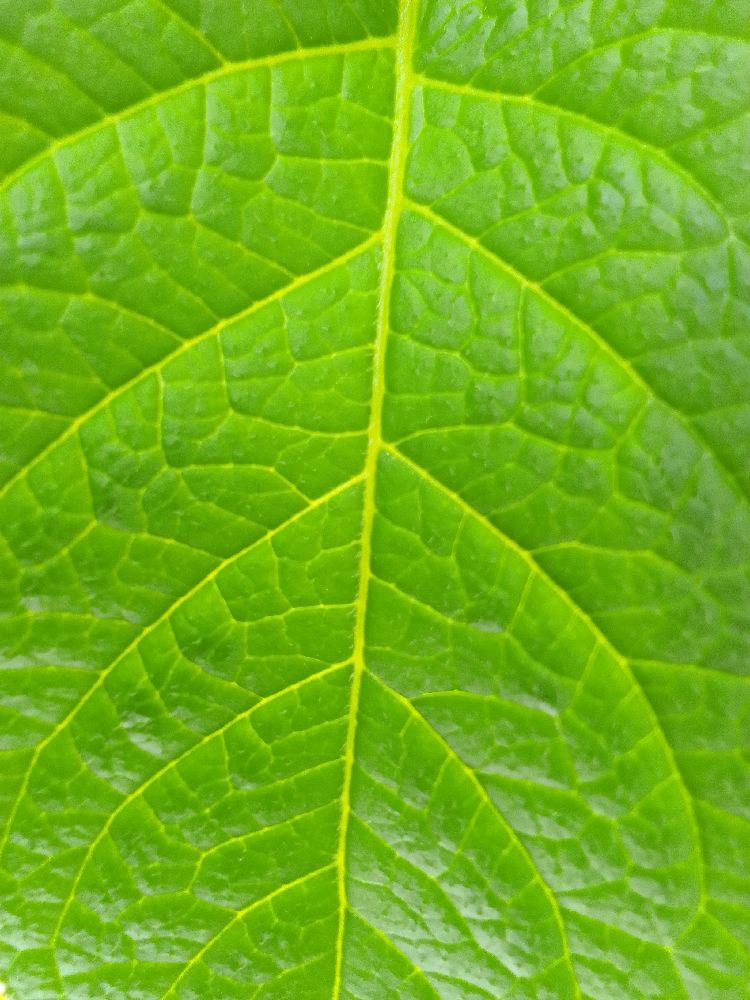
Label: Healthy